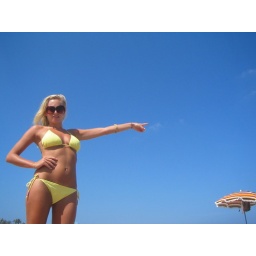
pointing to the tiniest cloud in the sky that day